Bank Heist (Atari 2600)

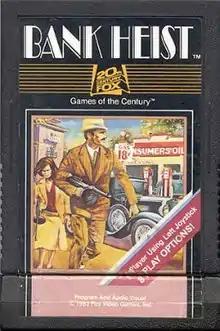

Bank Heist is a maze video game written by Bill Aspromonte for the Atari 2600 and published by 20th Century Fox in 1983.